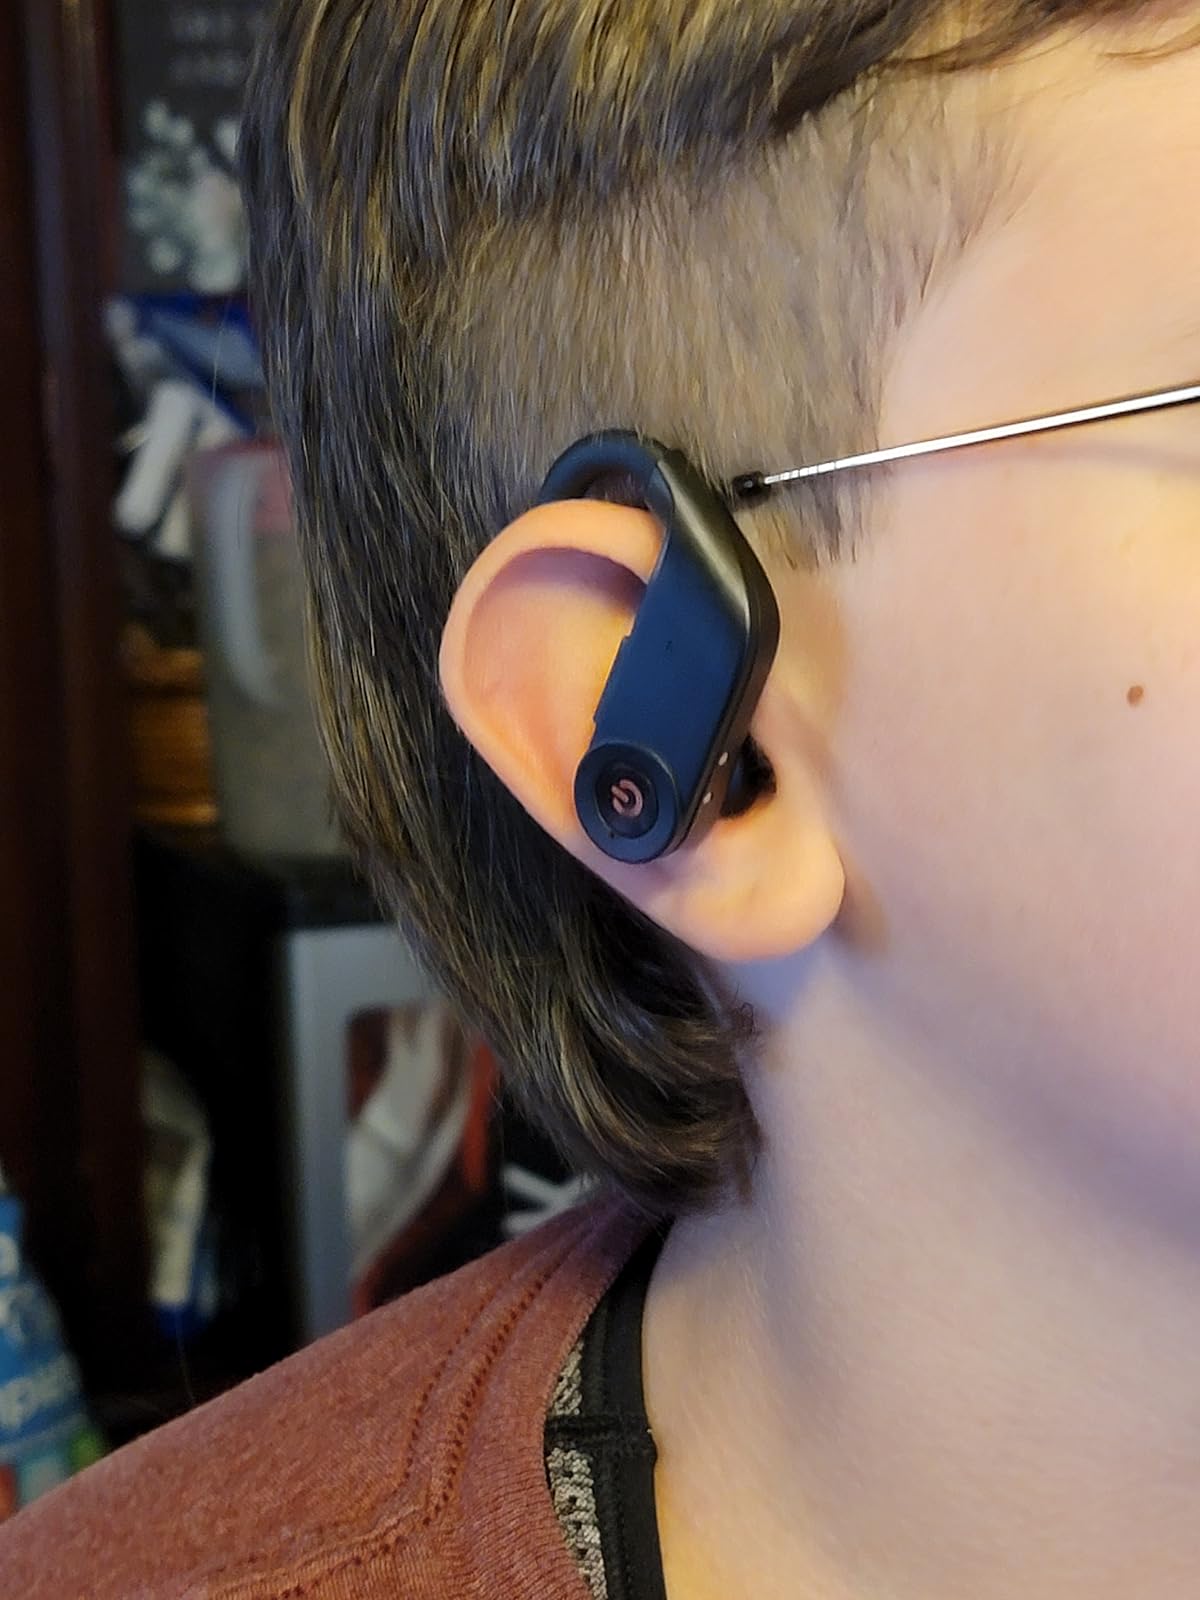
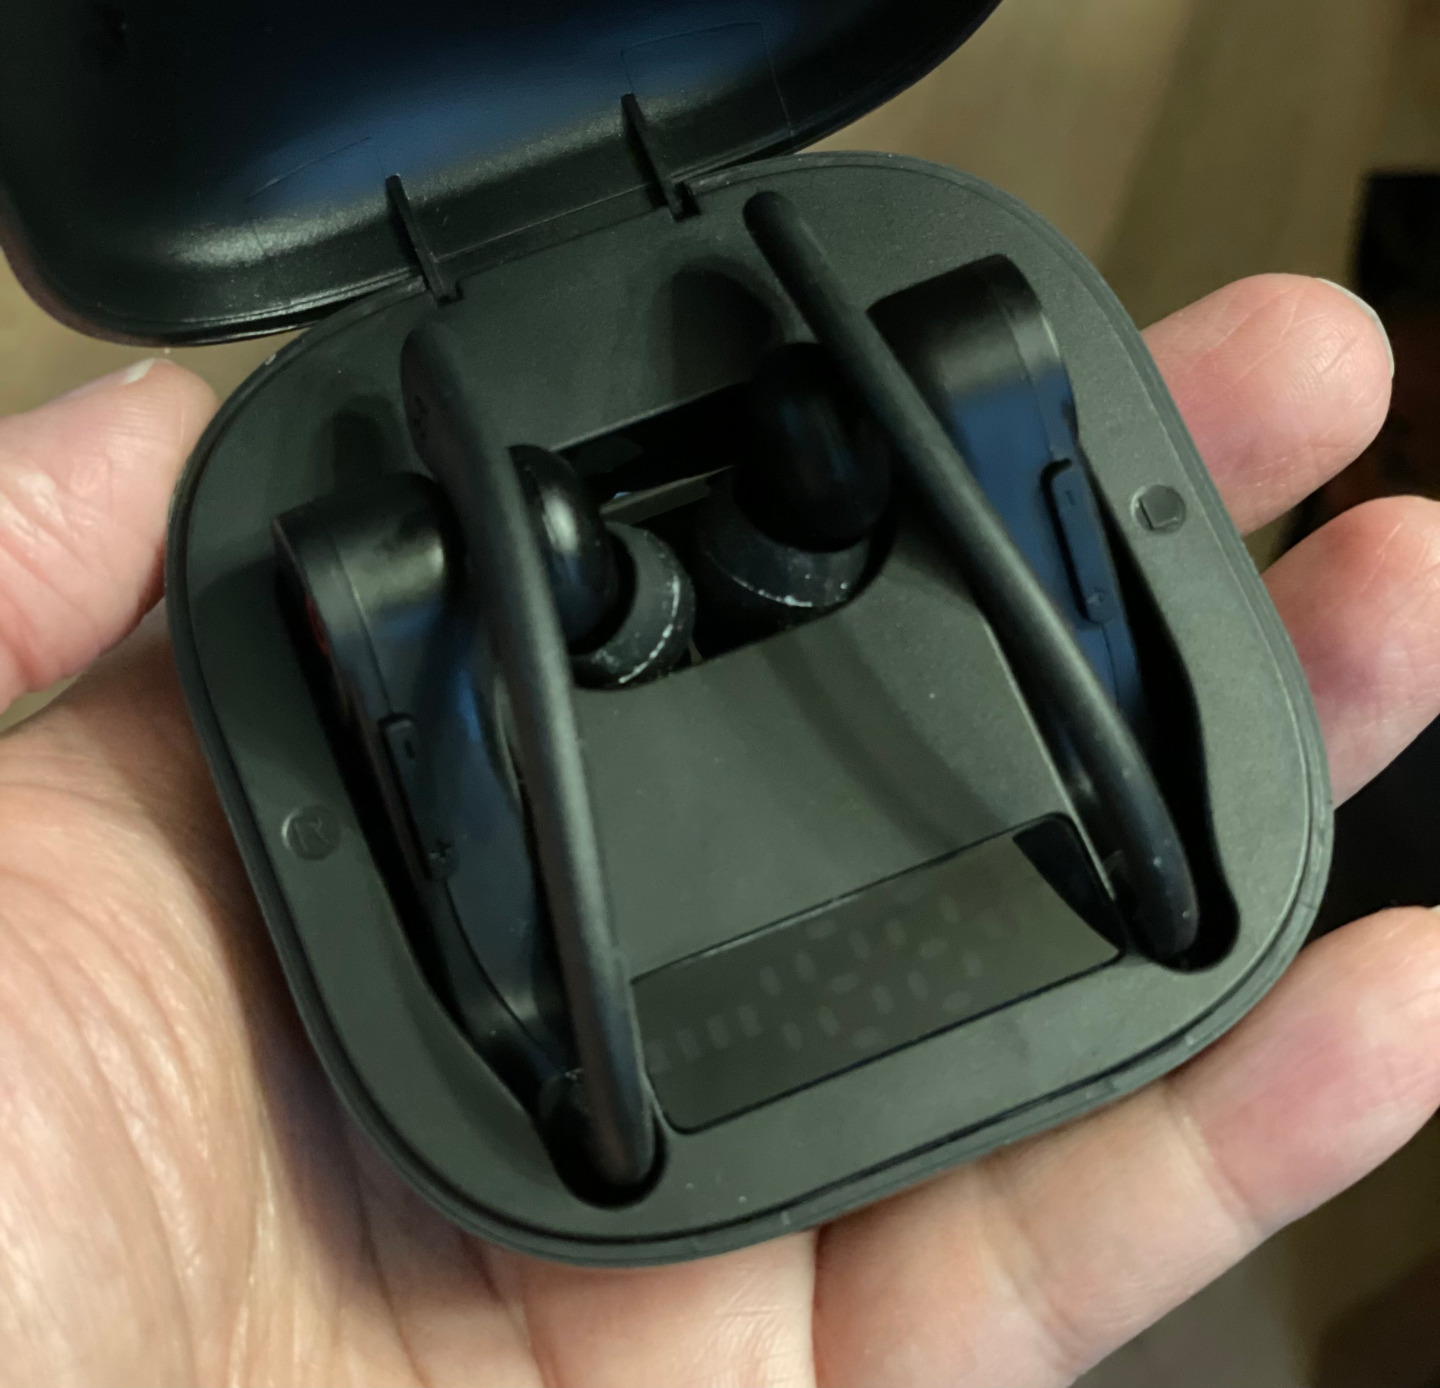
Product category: earbuds
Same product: yes